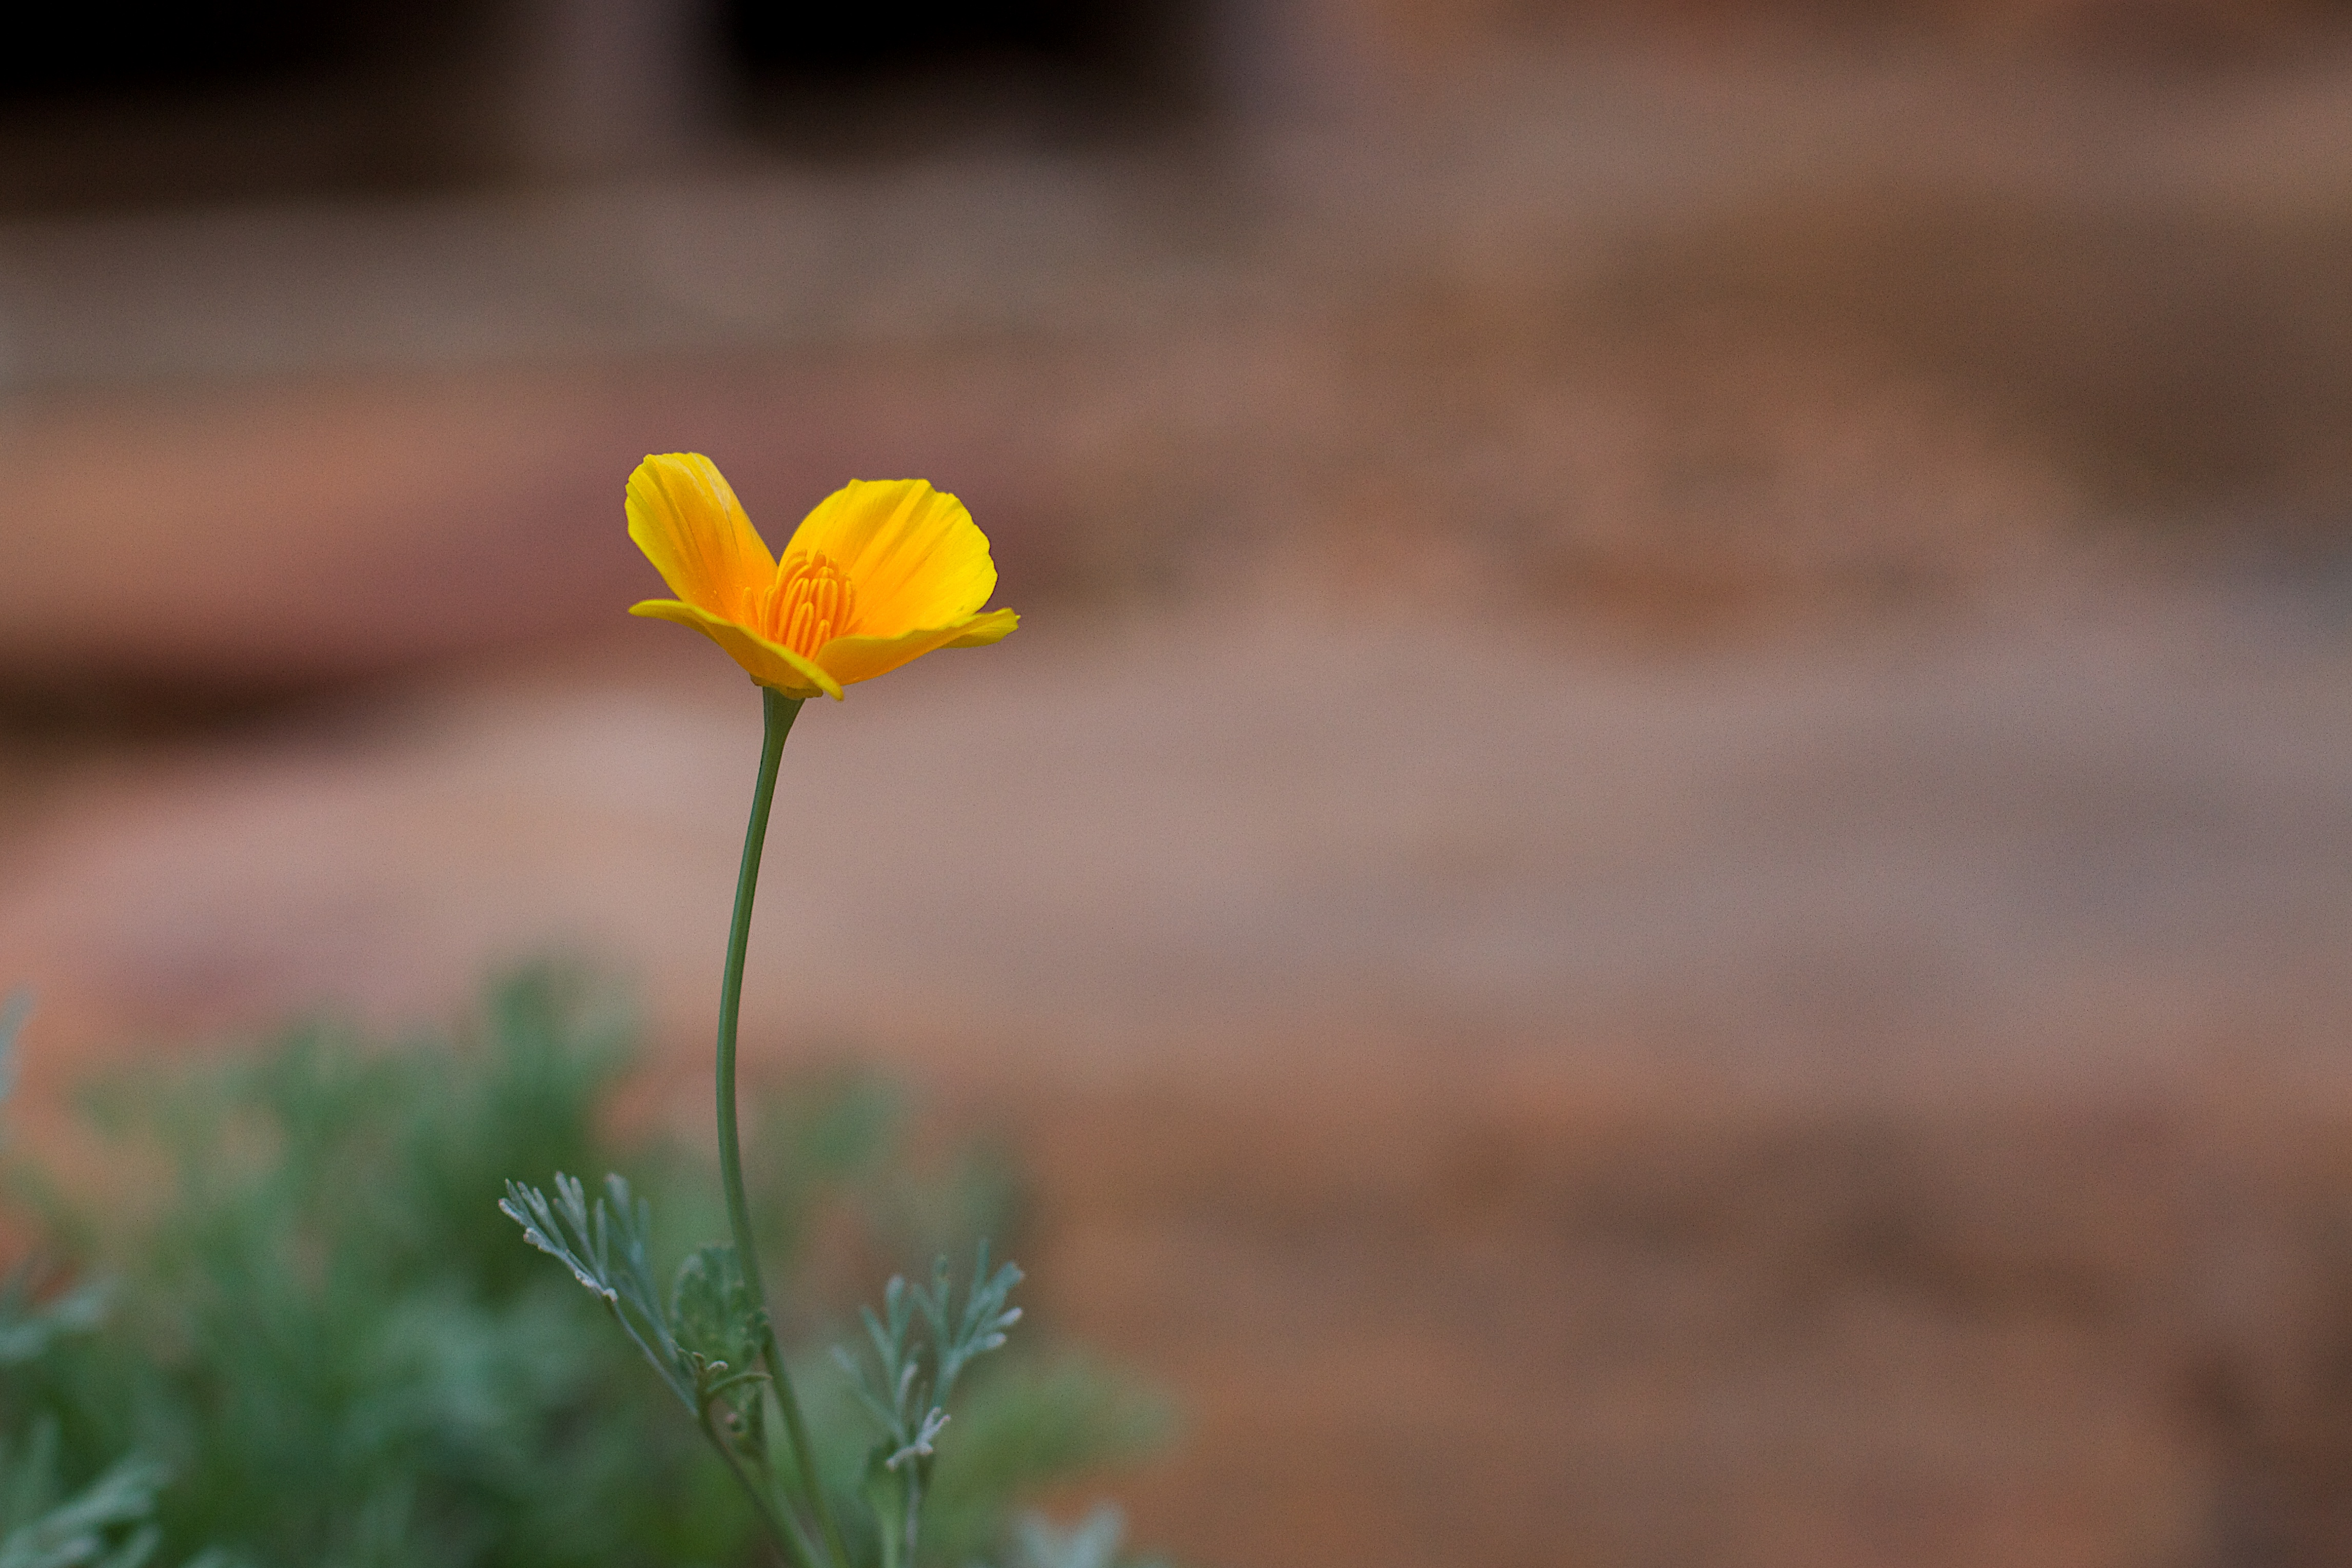
nature, plant, field, prairie, flower, petal, lonely, flora, wildflower, close up, poppy, macro photography, flowering plant, grass family, plant stem, land plant